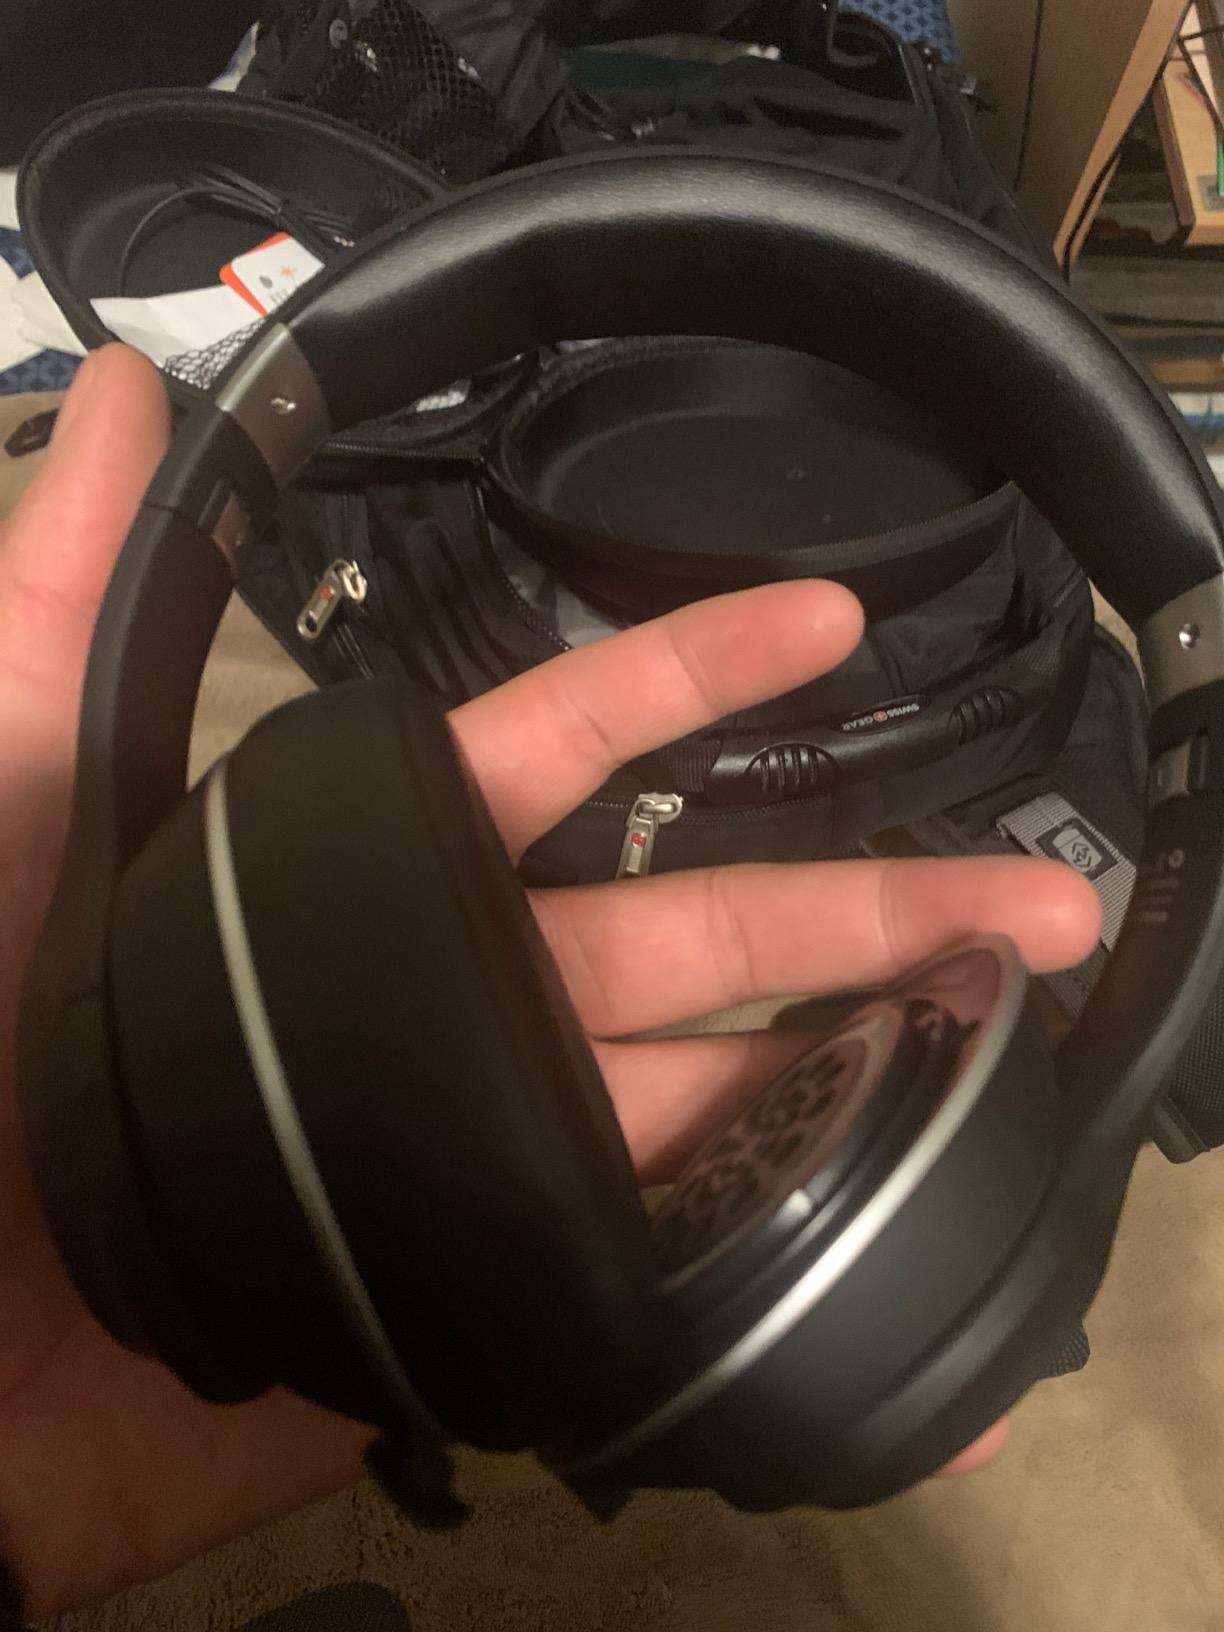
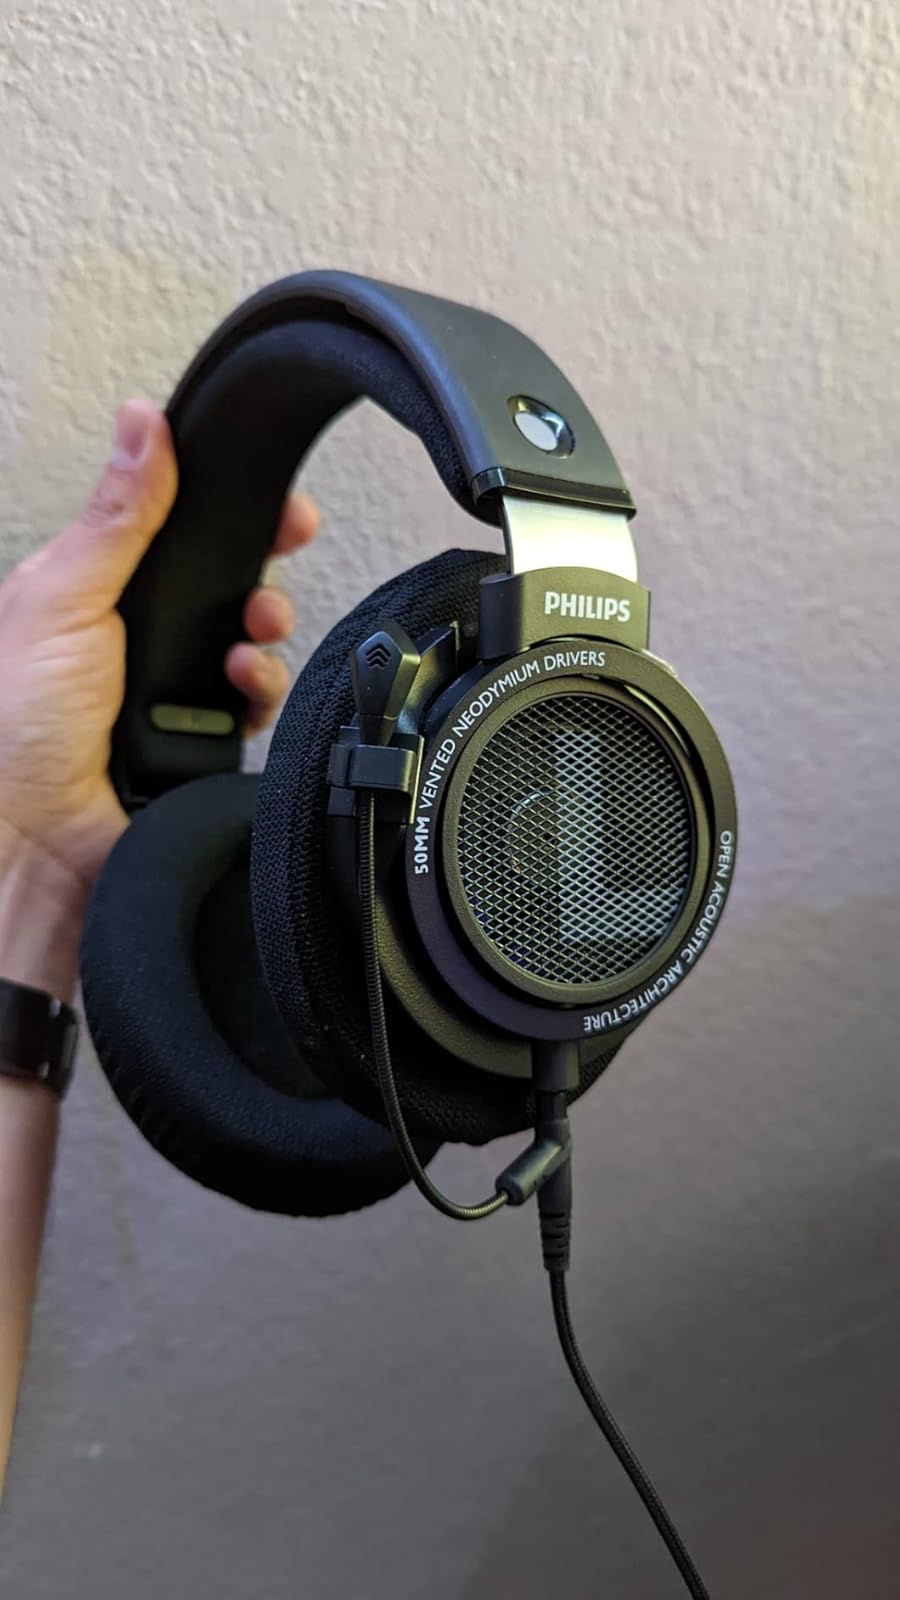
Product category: headphones
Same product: no